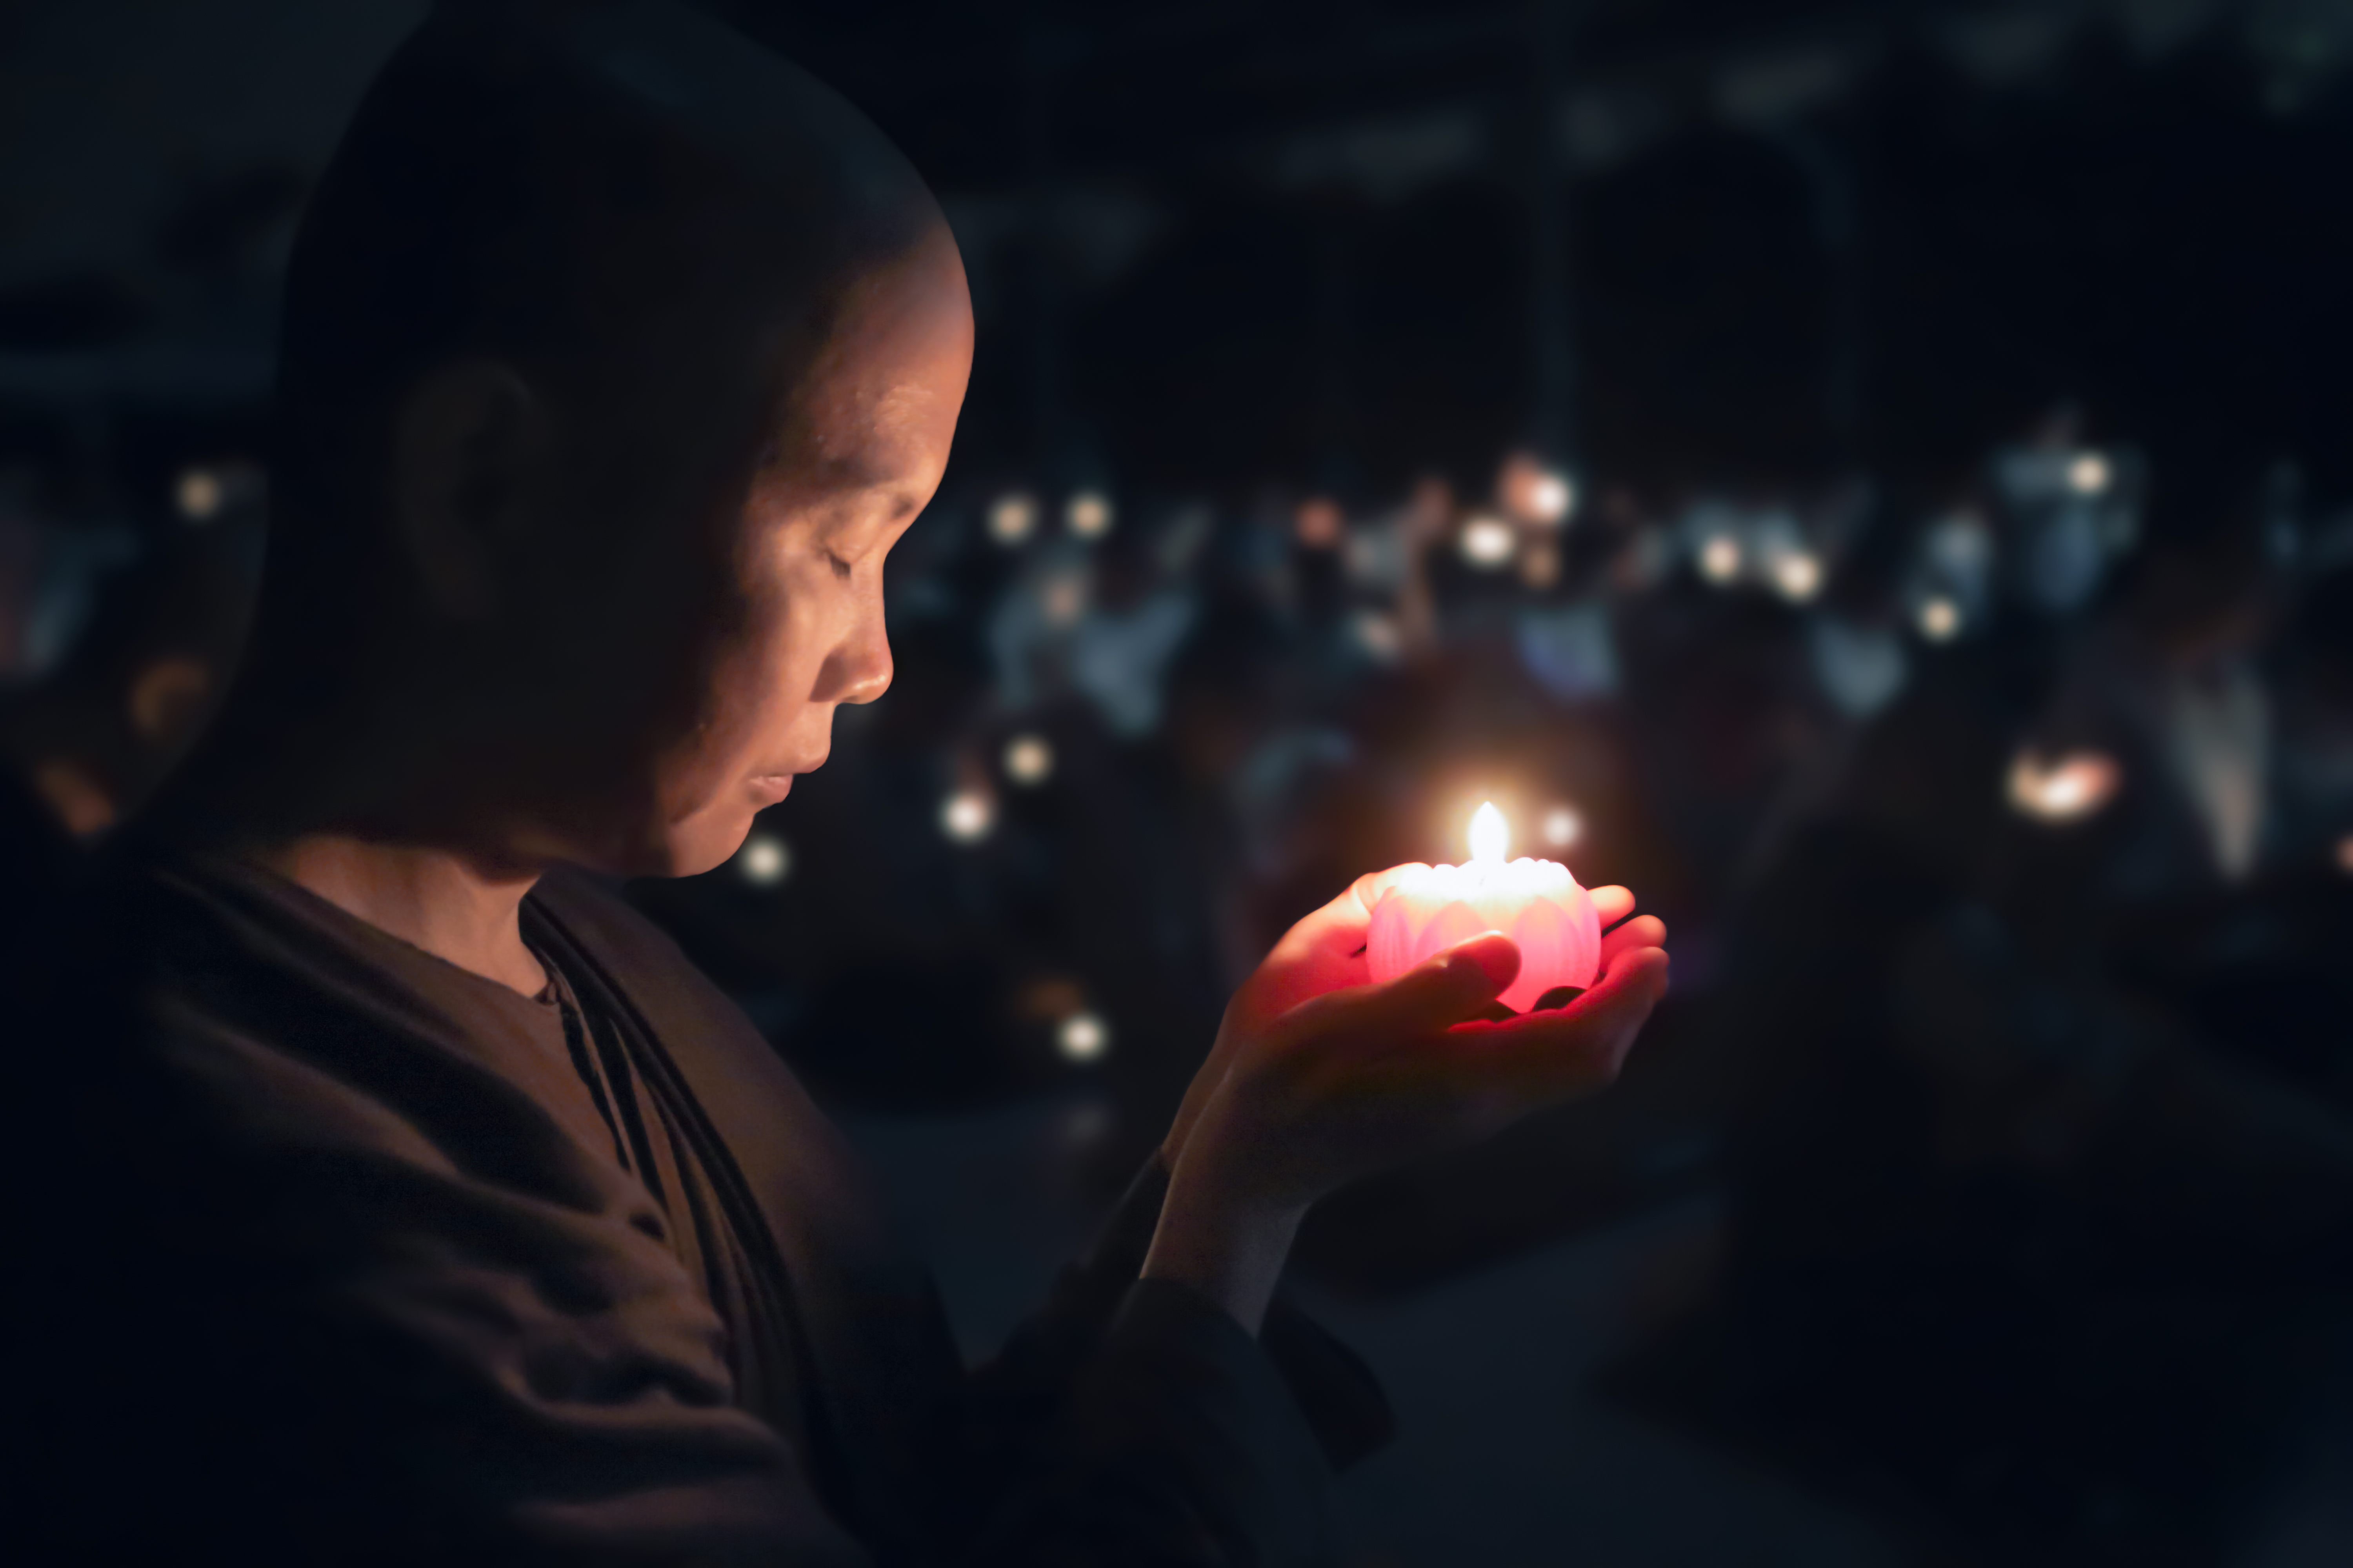
theravada buddhism, buddhist, nun, sayalay, religious, wishing, pray, faith, candle, blessing, flash photography, wax, fire, vigil, flame, gas, heat, darkness, event, night, tradition, holiday, fun, interior design, room, ceremony, backlighting, toddler